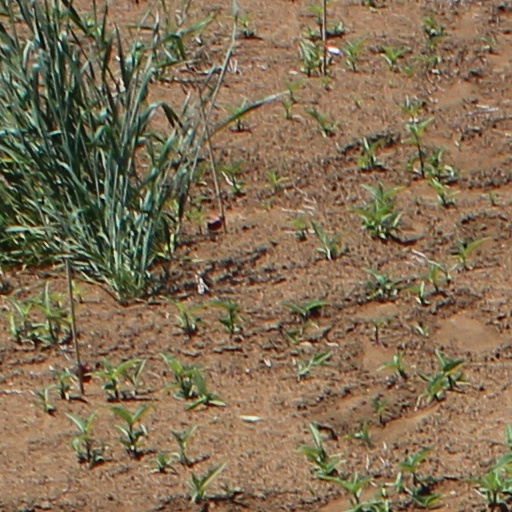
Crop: wheat